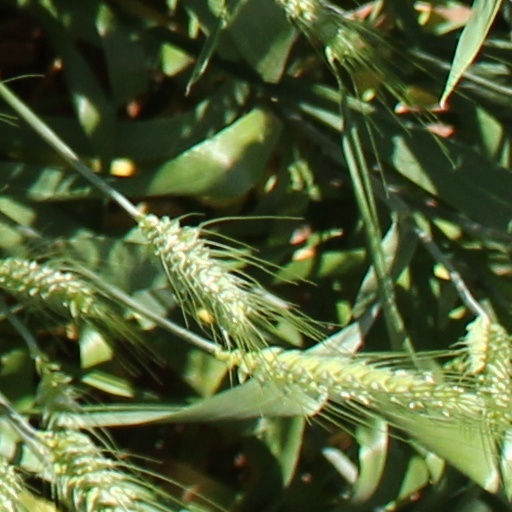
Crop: wheat